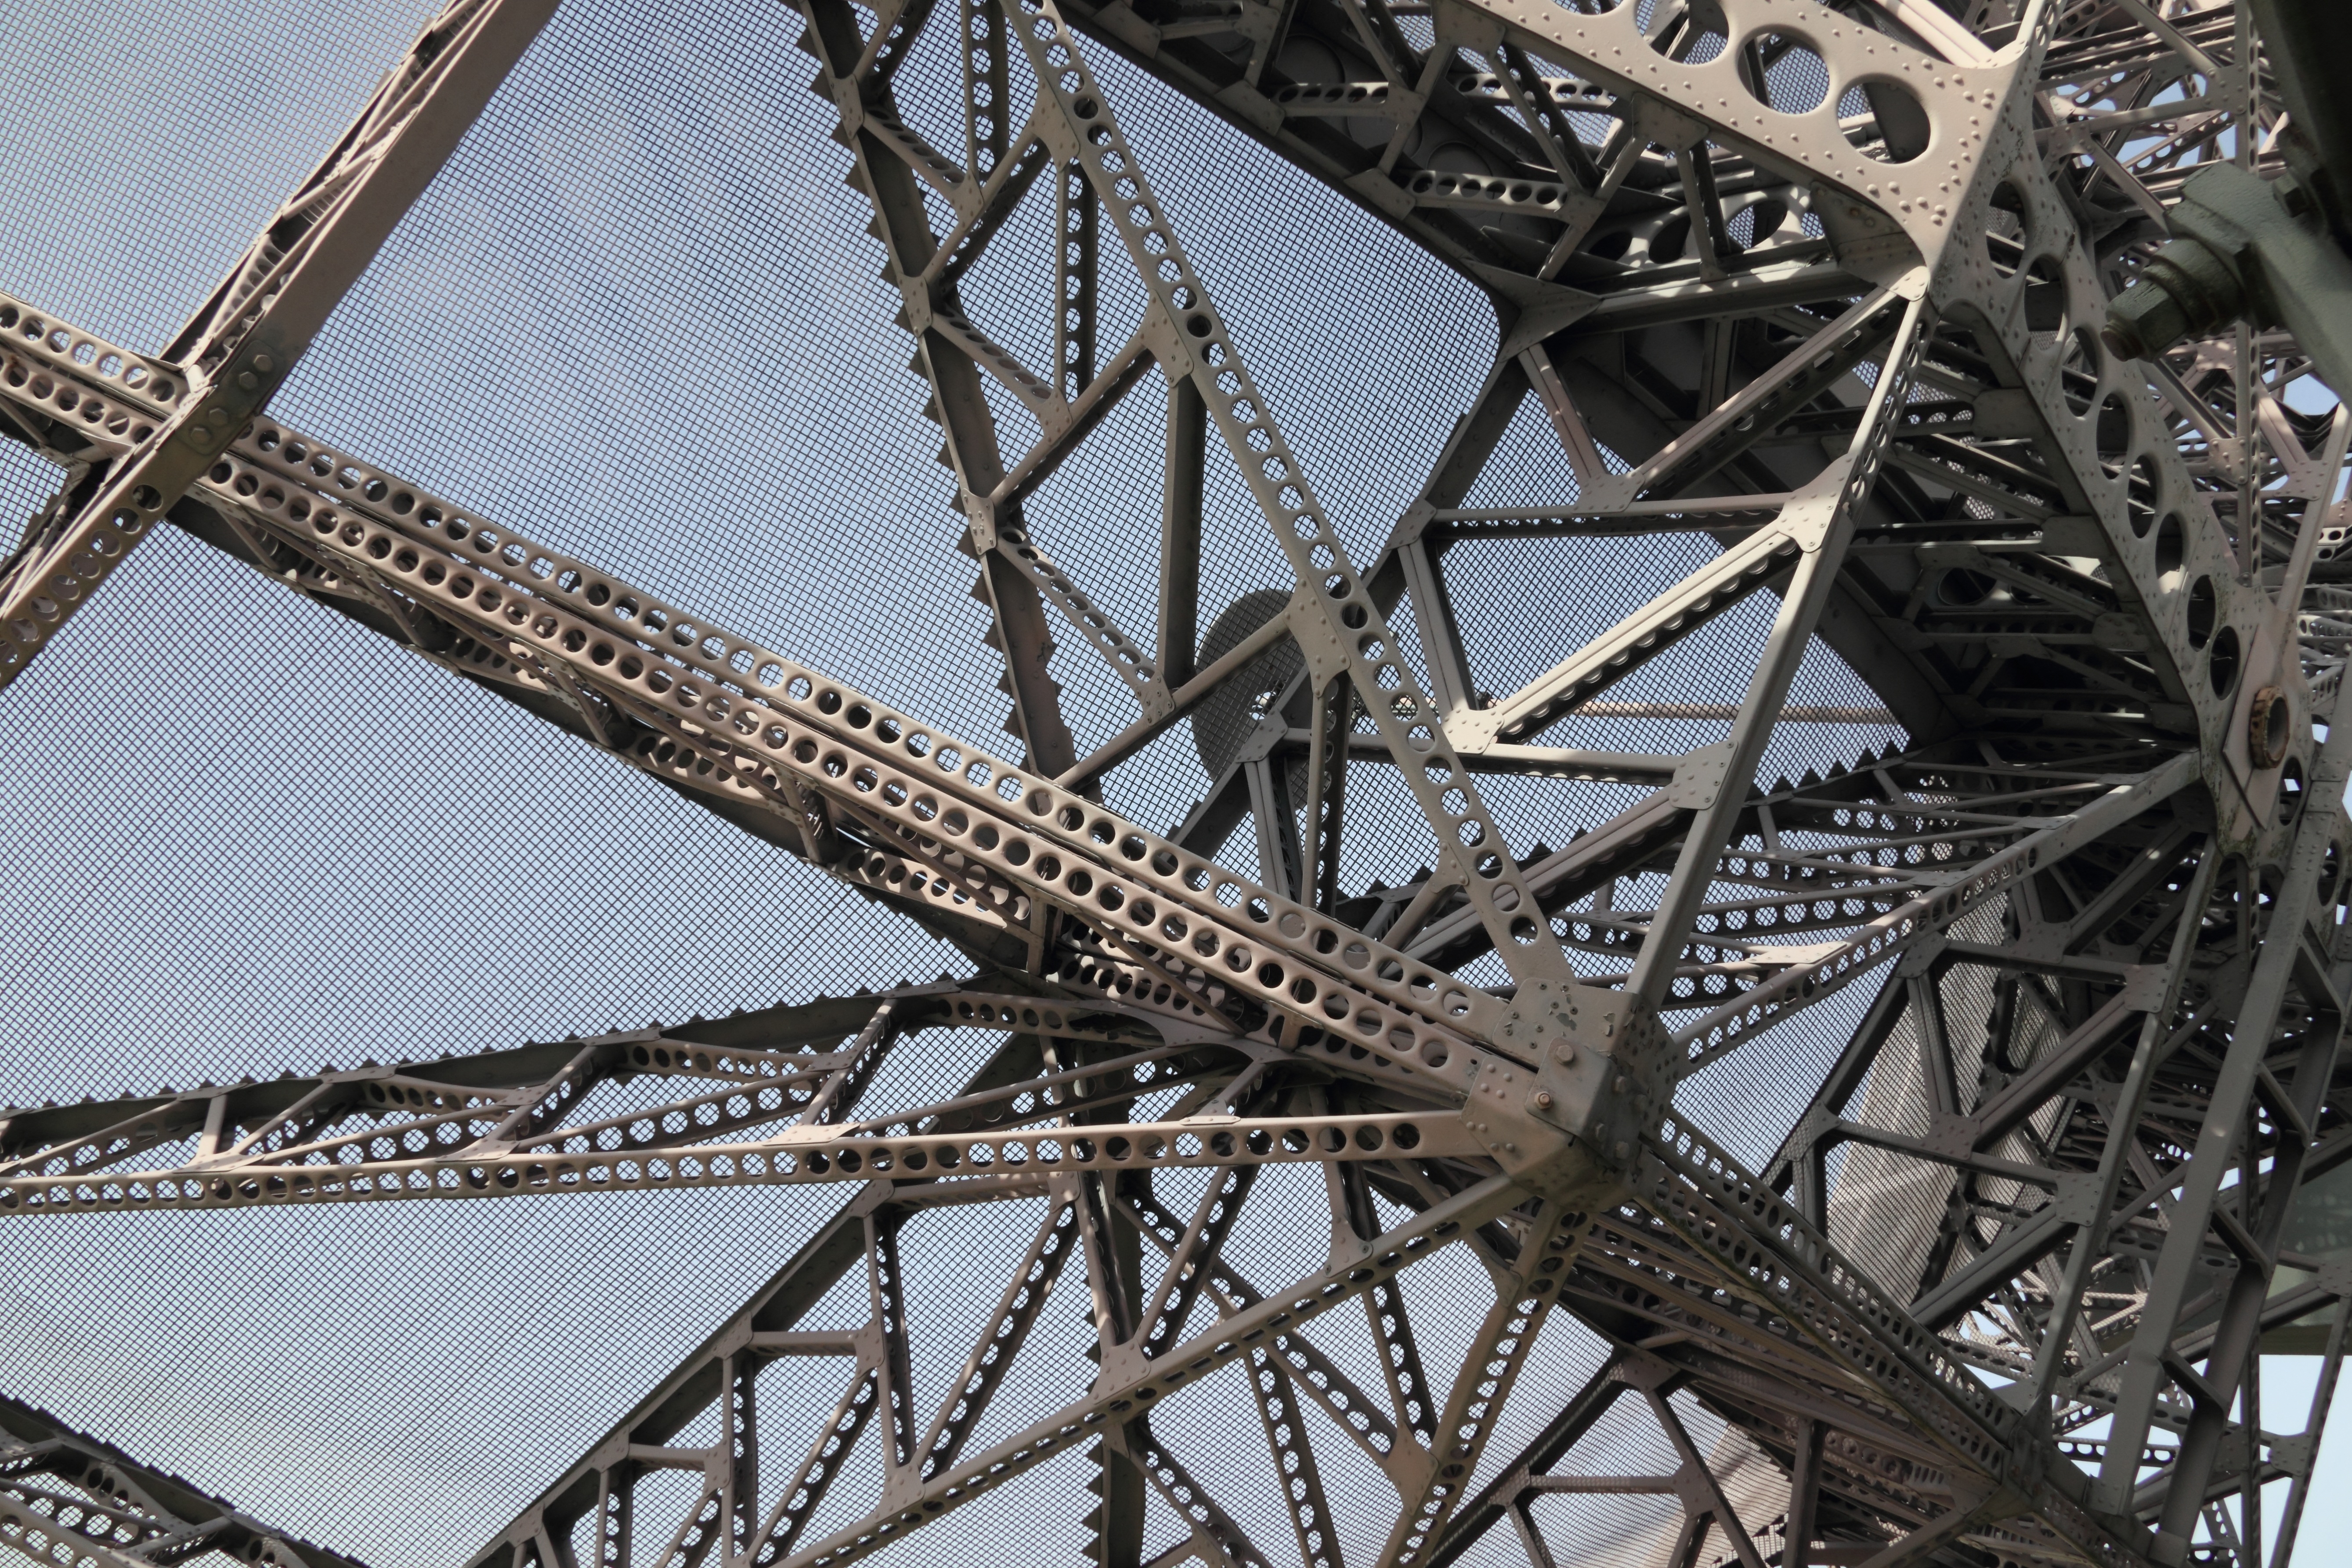
track, bridge, airforce, dish, museum, mast, roller coaster, germany, berlin, iron, radar, early, gatow, forties, amusement ride